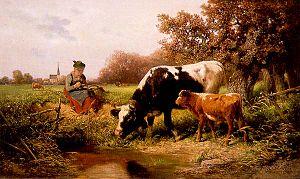
La mare a souvent d'abord servi au bétail (Peinture d'Adolf Chelius
Une mare est une étendue d'eau stagnante peu profonde et de faible superficie. Il n'y a pas de critère précis pour différencier une grande mare d'un petit étang, si ce n'est que les mares n'ont généralement pas d'exutoires, alors que les étangs sont souvent alimentés par une source ou un ruisseau et ont un exutoire. L'étang est souvent artificiel et barré par une « chaussée », un seuil ou un « bief ». La mare d'ornement, généralement artificielle, se différencie du bassin de jardin classique par son eau stagnante.